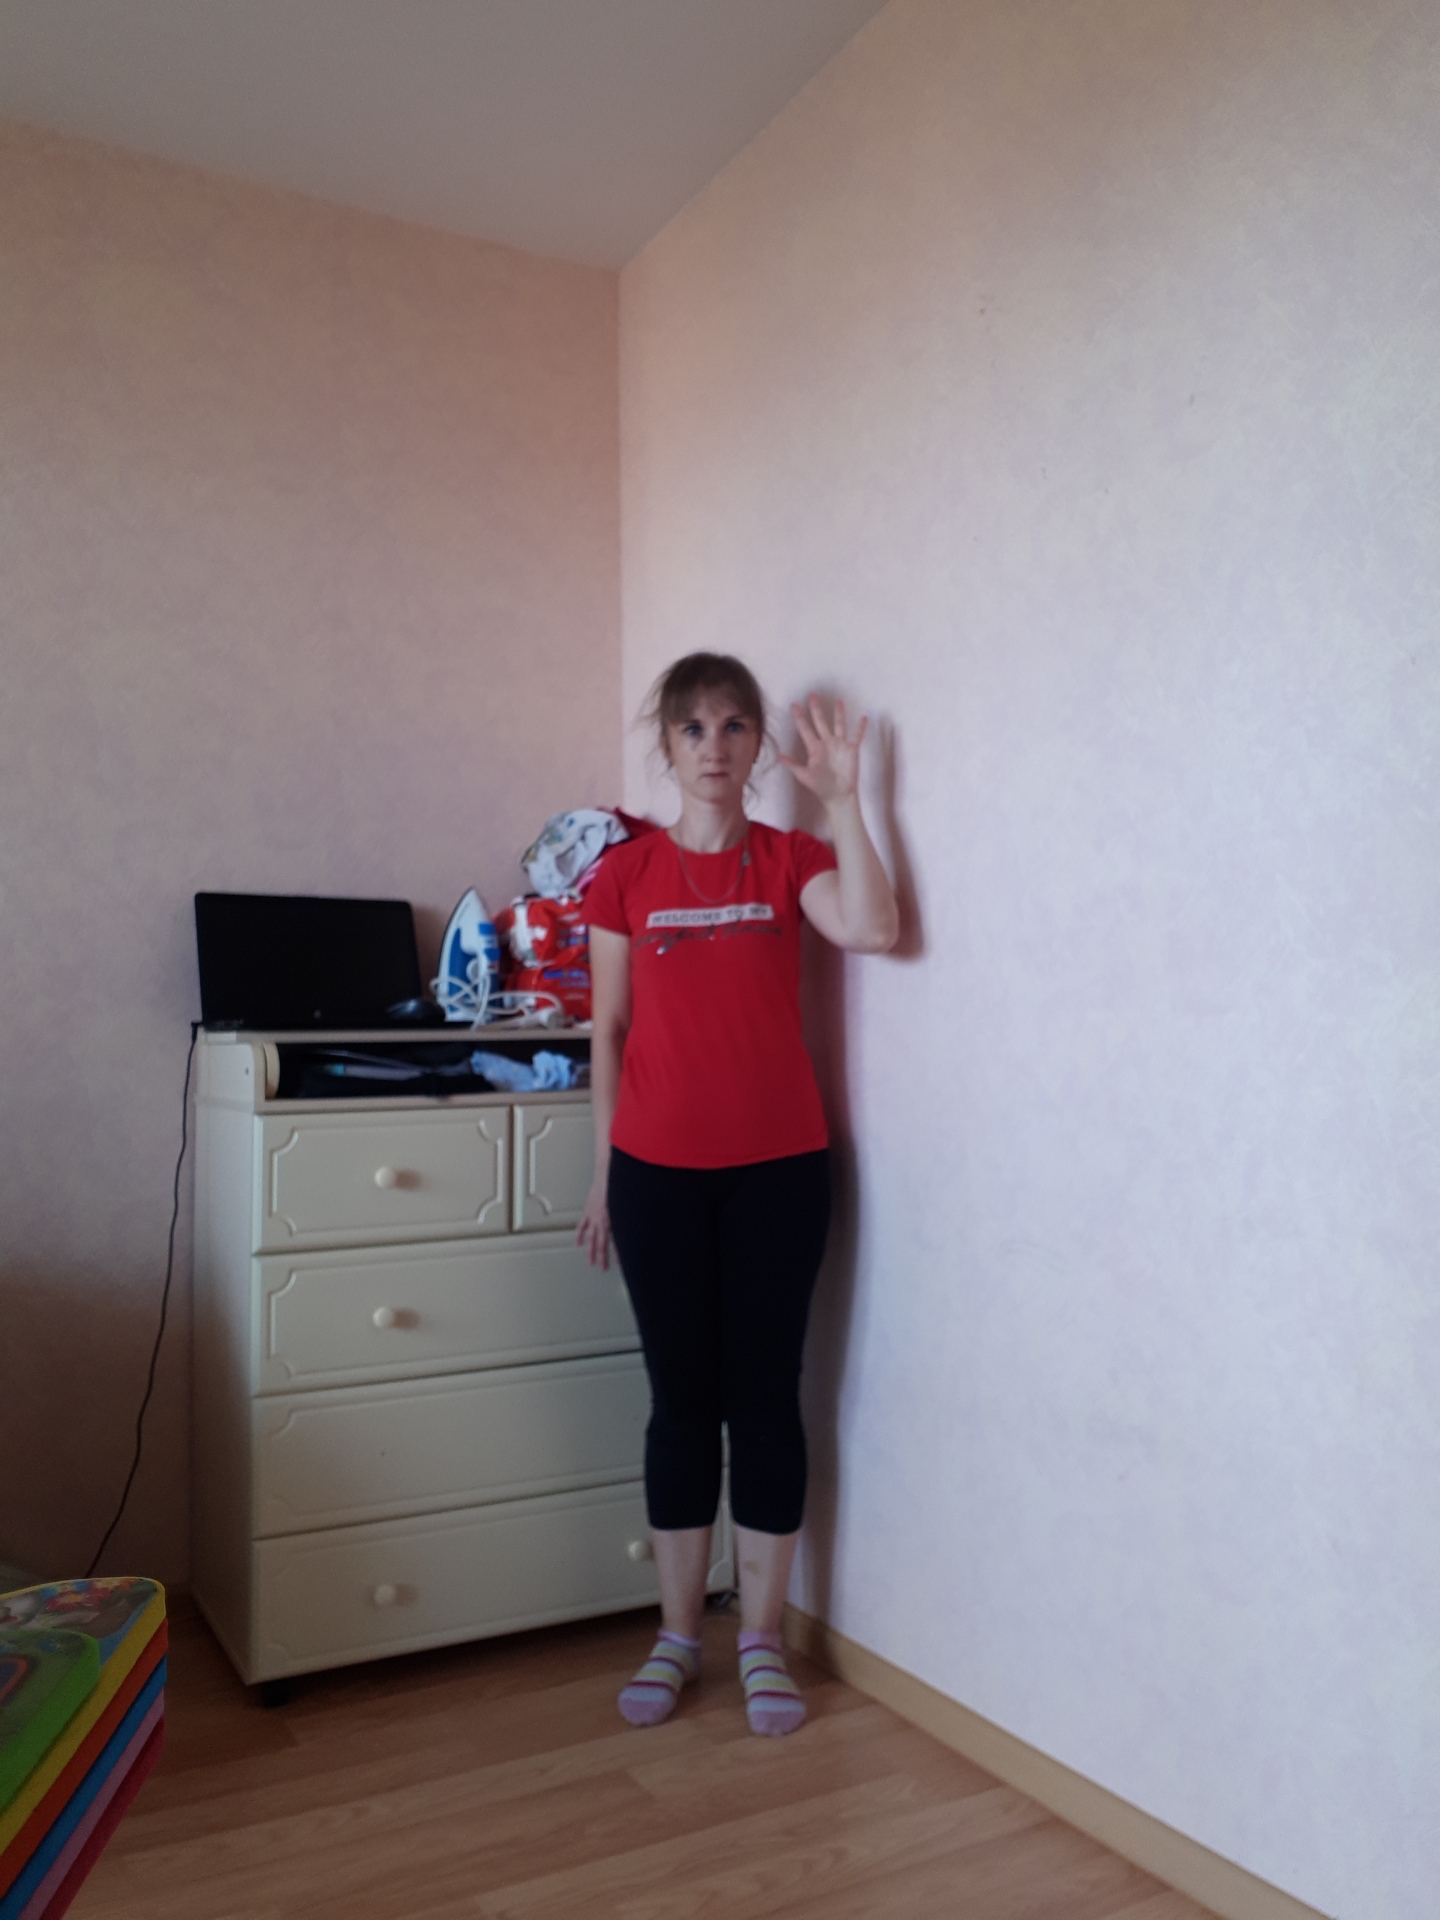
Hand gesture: palm